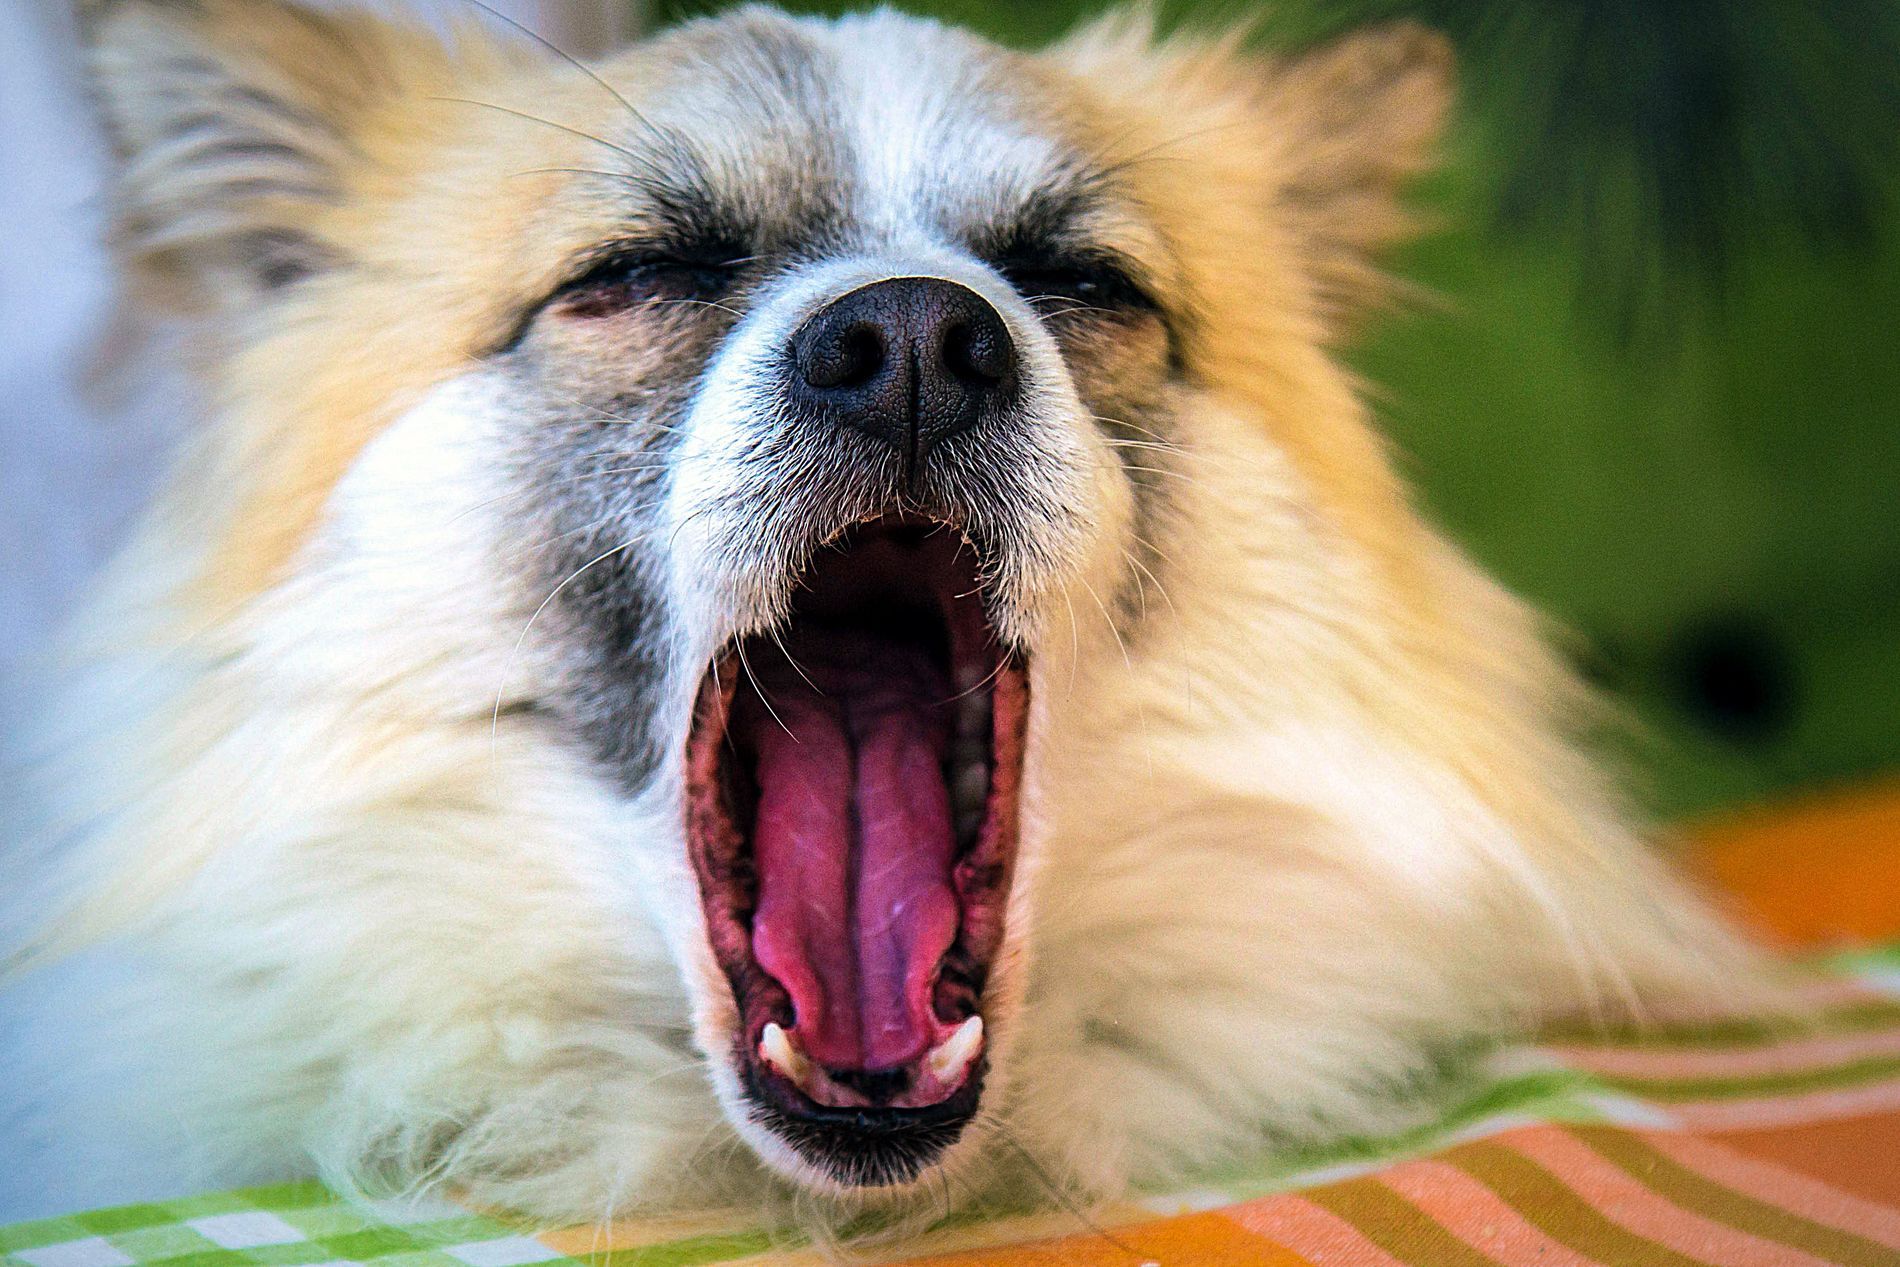
A barking dog.
The image shows a shot taken to a dog while barking at something or someone. The dog's head only is visible in the shot and the background is blurry.
The image shows a closeup shot of a dog only showing his head while barking at someone. The dog's fur is yellow and dense. The dog's barking is adding movement to the image. The colors of the image are vibrant adding life to it.
Labels: Animal, Canine, Dog, Mammal, Pet, Body Part, Mouth, Person, Eskimo Dog, Teeth, Tongue, Cocker Spaniel, background
Camera: Canon Canon EOS 60D
Lens: EF24-105mm f/4L IS USM, Canon EF 24-105mm f/4L IS
Aperture: F4
Exposure: 1/1250 sec
ISO: 200
Focal length: 75.0 mm